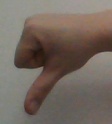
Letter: waw